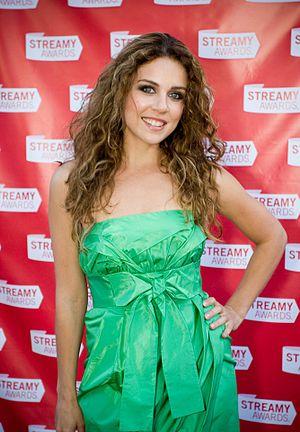
Melanie Merkosky aux Streamy Awards 2009.
Melanie Merkosky est une actrice canadienne.